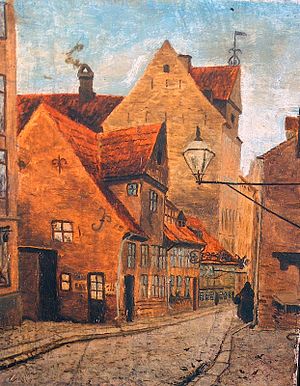
Øregaard Museum / Samlingen
Øregaard Museum ligger i landstedet Øregaard, Ørehøj Allé 2 i Hellerup. Museet ligger i Øregårdsparken i en bygning opført i 1806 efter tegning af den franske arkitekt Joseph-Jacques Ramée. Bygherren var den københavnske storkøbmand Johannes Søbøtker, som ønskede et landsted til sommermåneder. Gården var sommerbolig i mere end 100 år. Ejerne var Joseph Hambro, A.N. Hansen og Detlef Ohlsen. De har givet navn til villavejene mellem landstedet og Øresund. I 1917 købte Gentofte Kommune landsted og park. Fra og med 1921 har bygningen været museum.